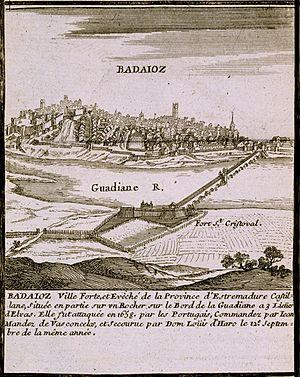
“Badaioz, Ville Forte et Evêché de la Provice d’Estremadure Castillane, située en partie sur un Rocher, sur le Bord de la Guadiane a 3 lieües d’Elvas. Elle fut attaquée en 1658 par les Portugais, Commandez par Iean Mandez de Vasconcelos, et securue par Don Loüis d’Haro le 12e septembre de la même année.”